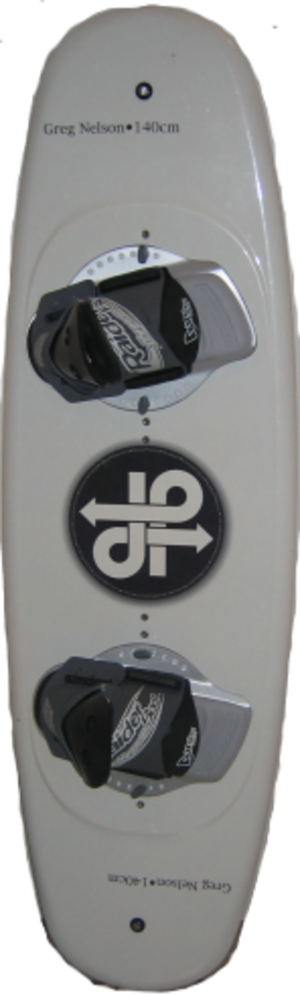
Planche, vue de dessus.
Le wakeboard est un sport nautique qui apparait au début des années 1980 après l'avènement du skiboard à partir d'une combinaison de techniques de ski nautique, de snowboard et de surf. En anglais, wakeboard désigne uniquement la planche, le sport lui-même se disant wakeboarding. Le pratiquant de wakeboard est relié par un palonnier à un bateau à moteur ou un téléski qui le tracte, glisse sur l'eau en se maintenant sur une planche de type surf ou skate.